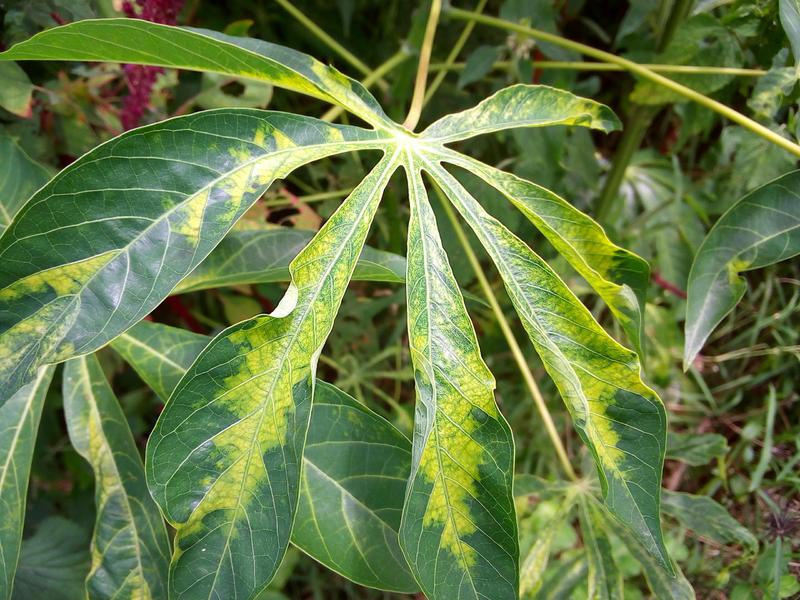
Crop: cassava
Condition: mosaic_disease